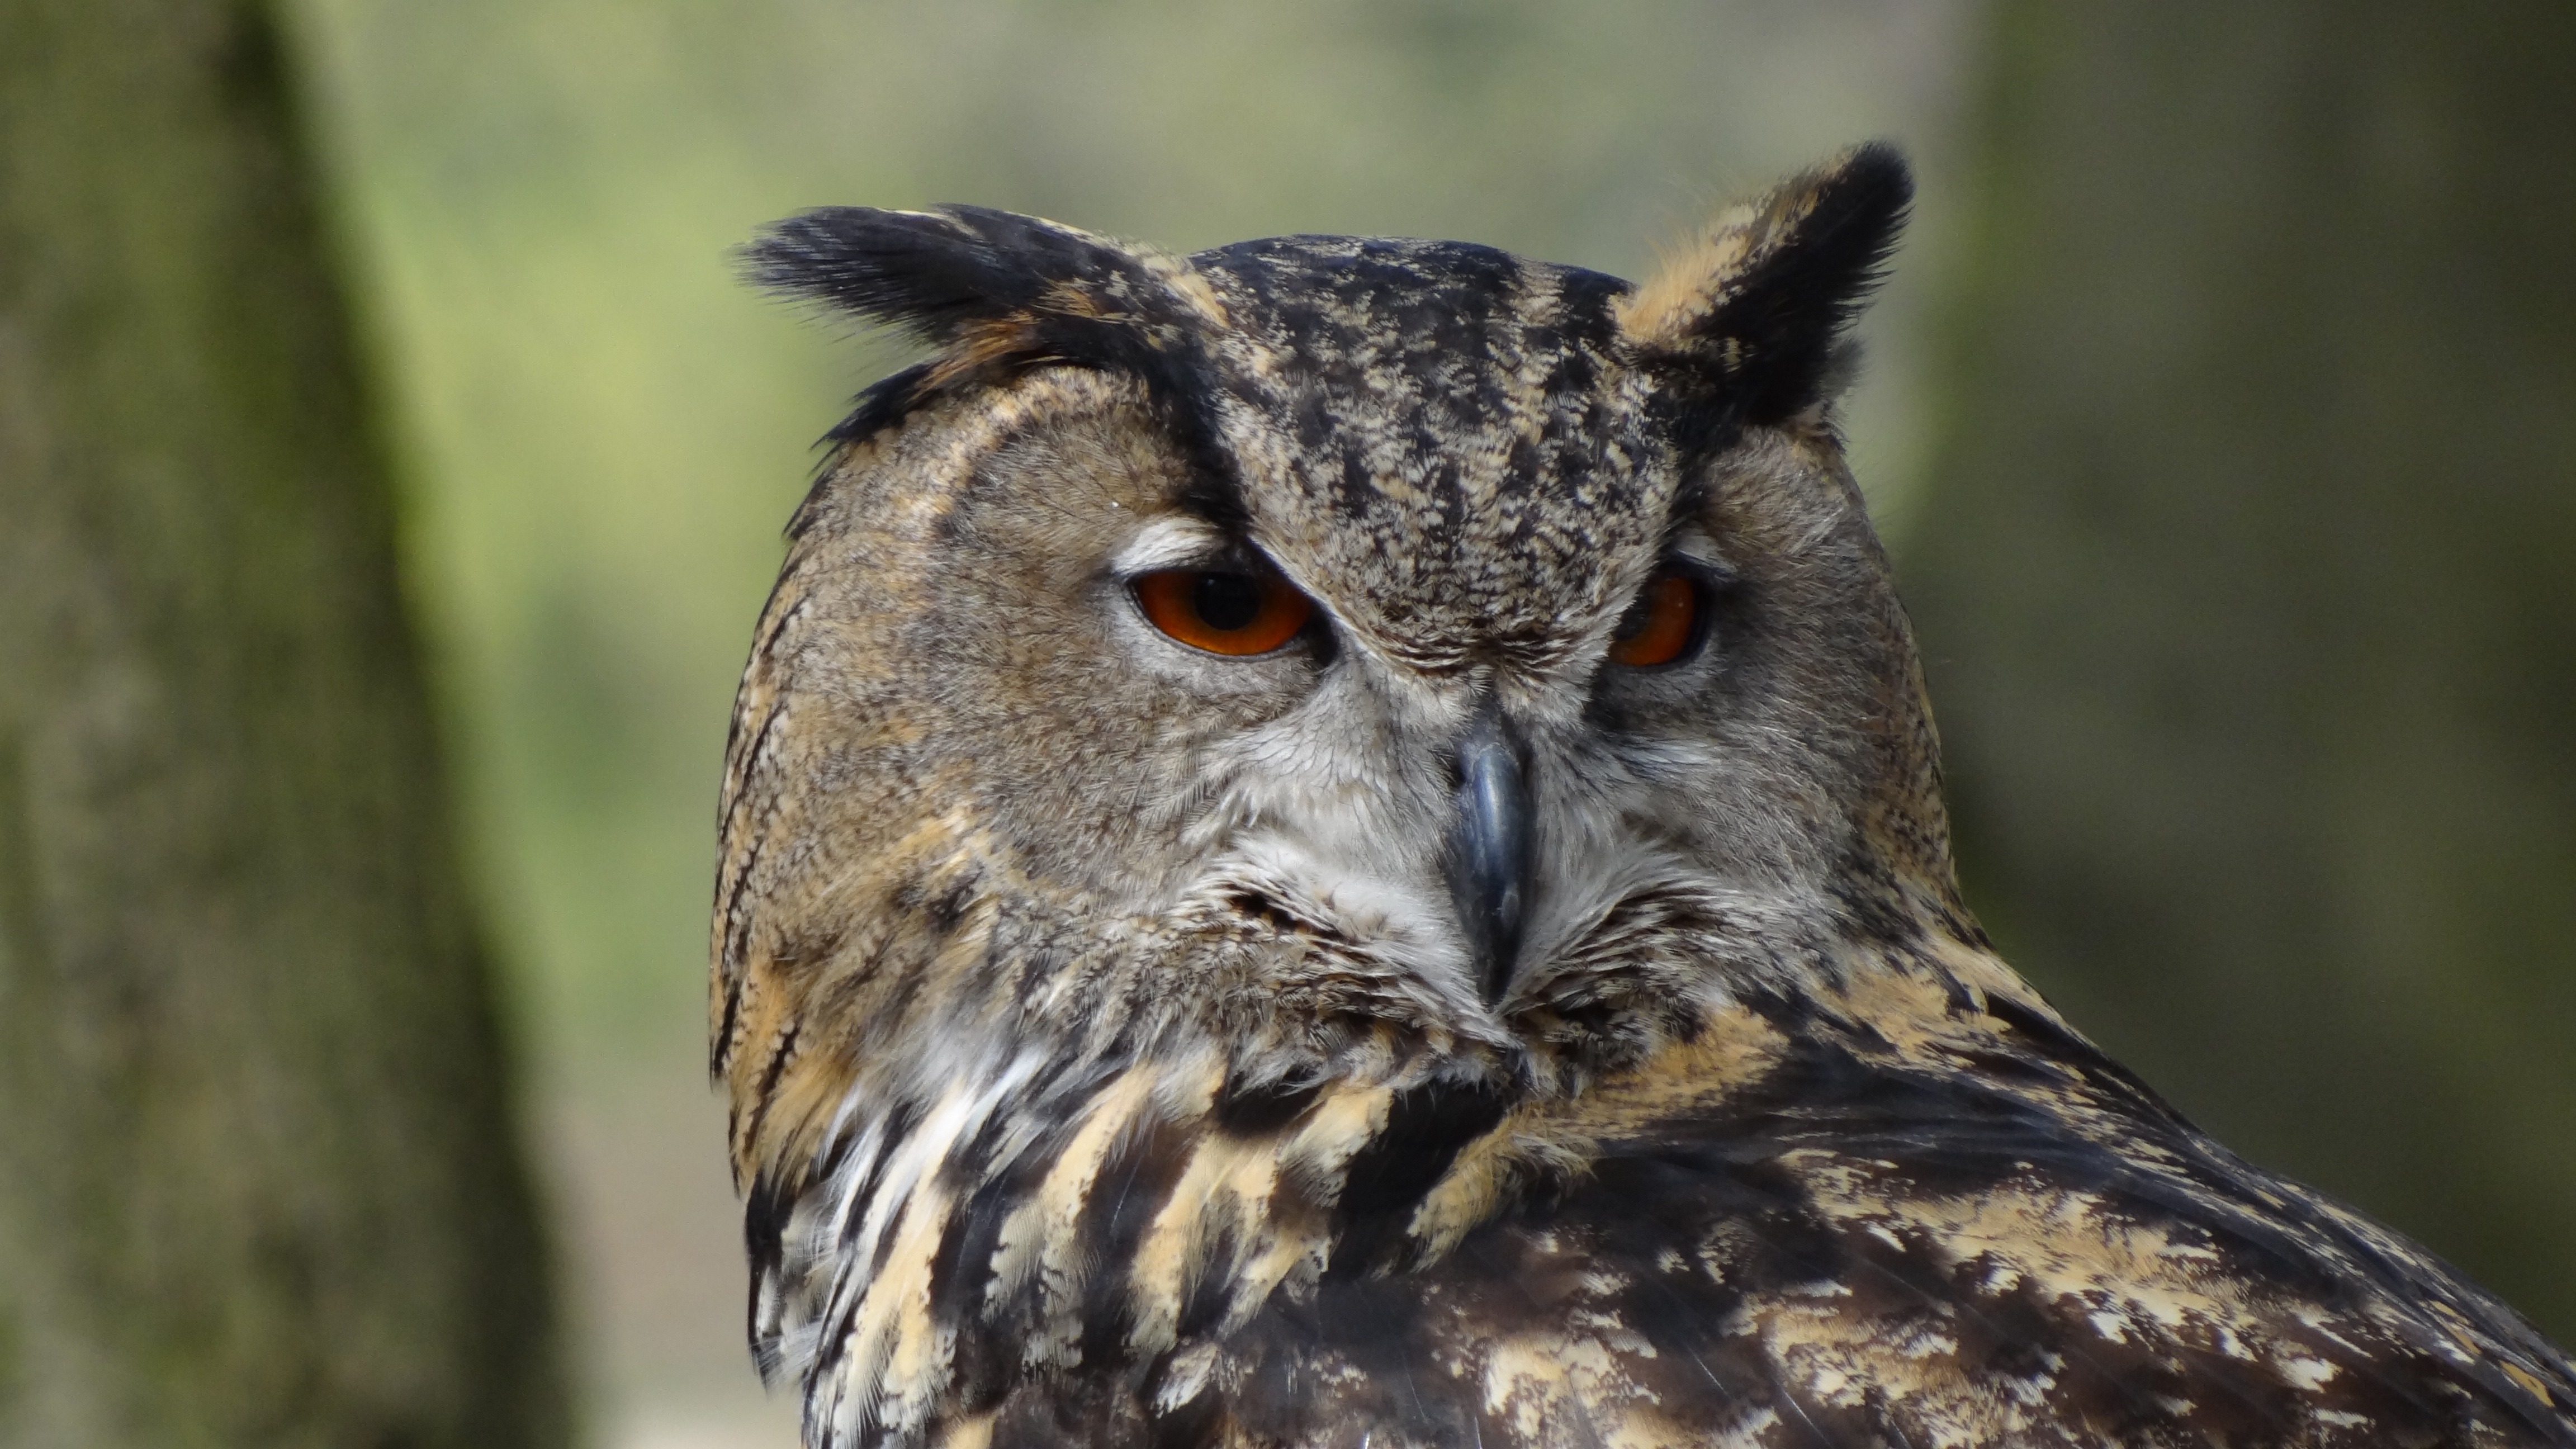
nature, forest, bird, wing, night, wildlife, beak, owl, feather, fauna, bird of prey, close up, forests, vertebrate, eagle owl